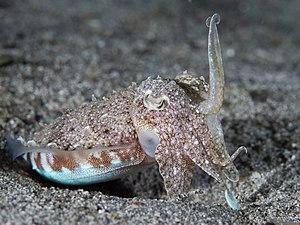
Sepia est un genre de seiches de la famille des Sepiidae.